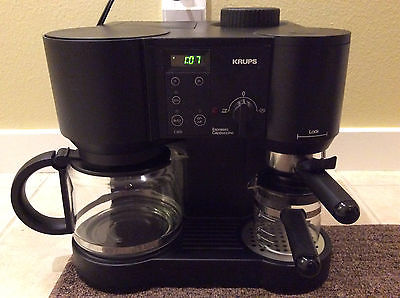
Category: coffee maker